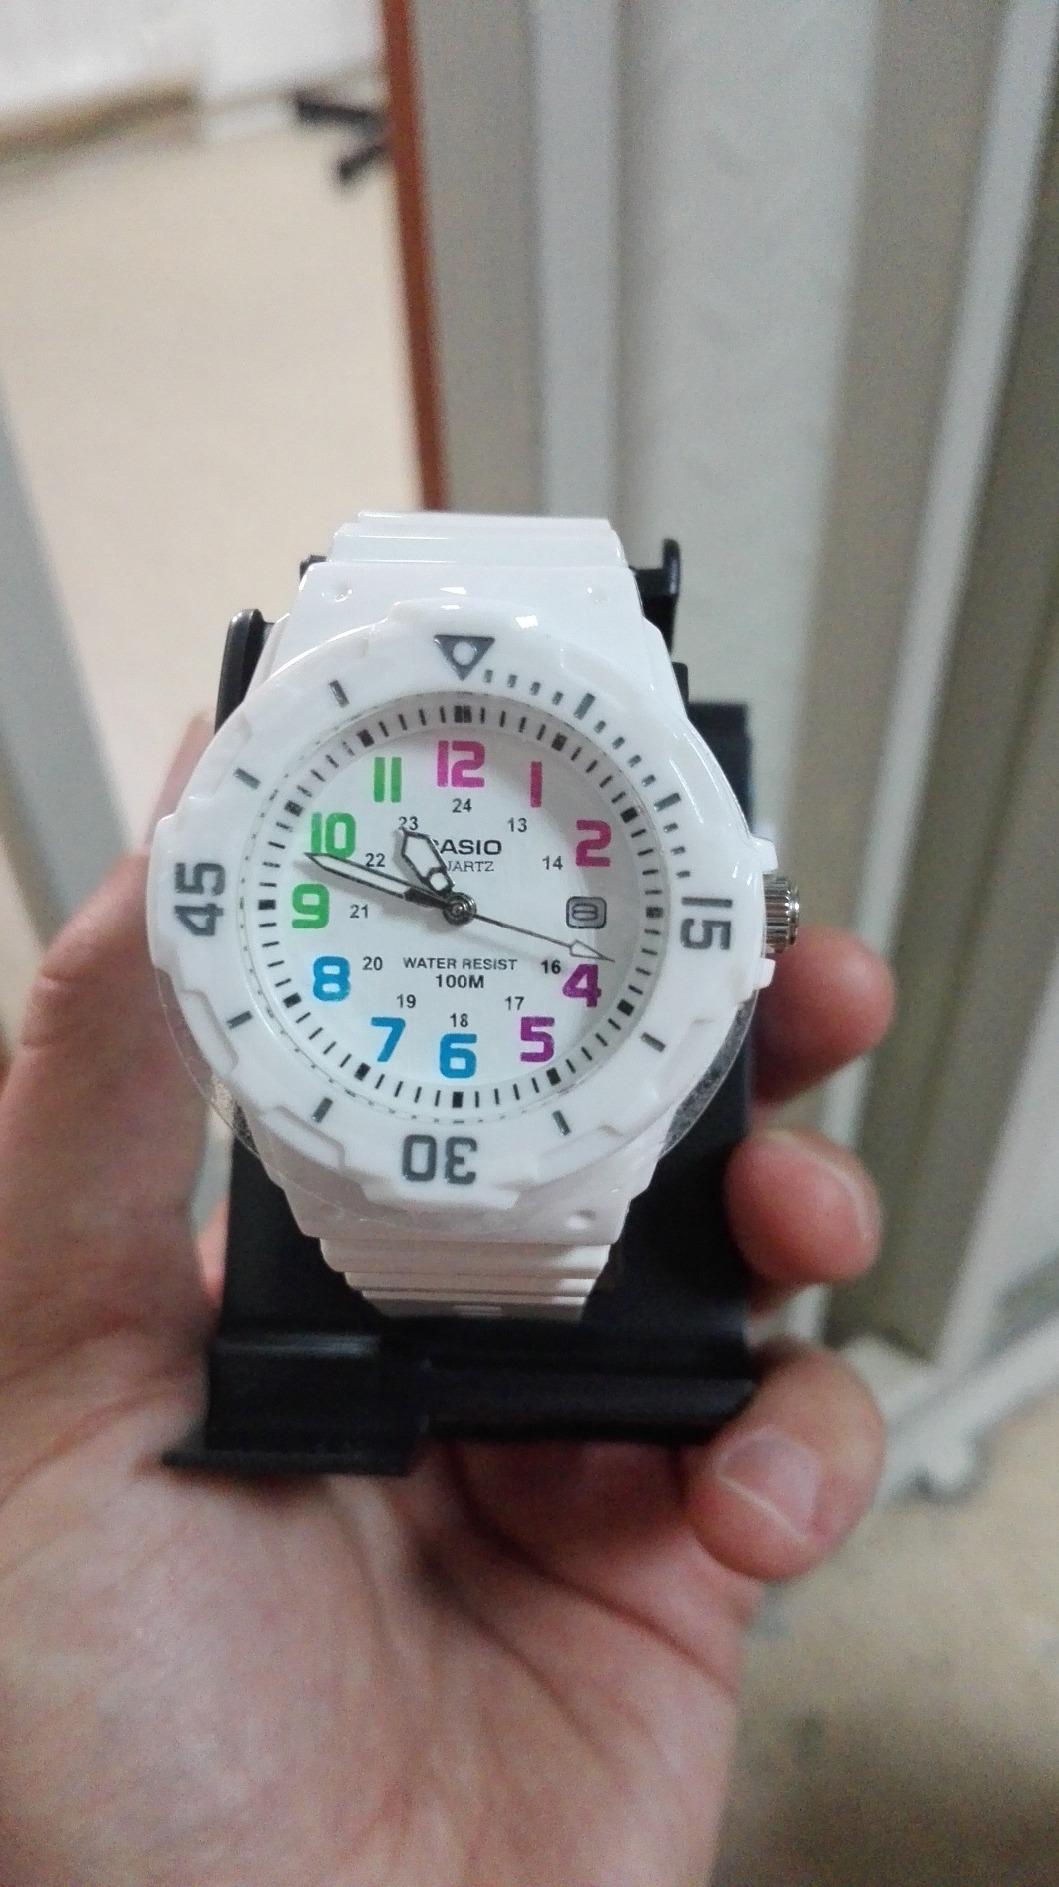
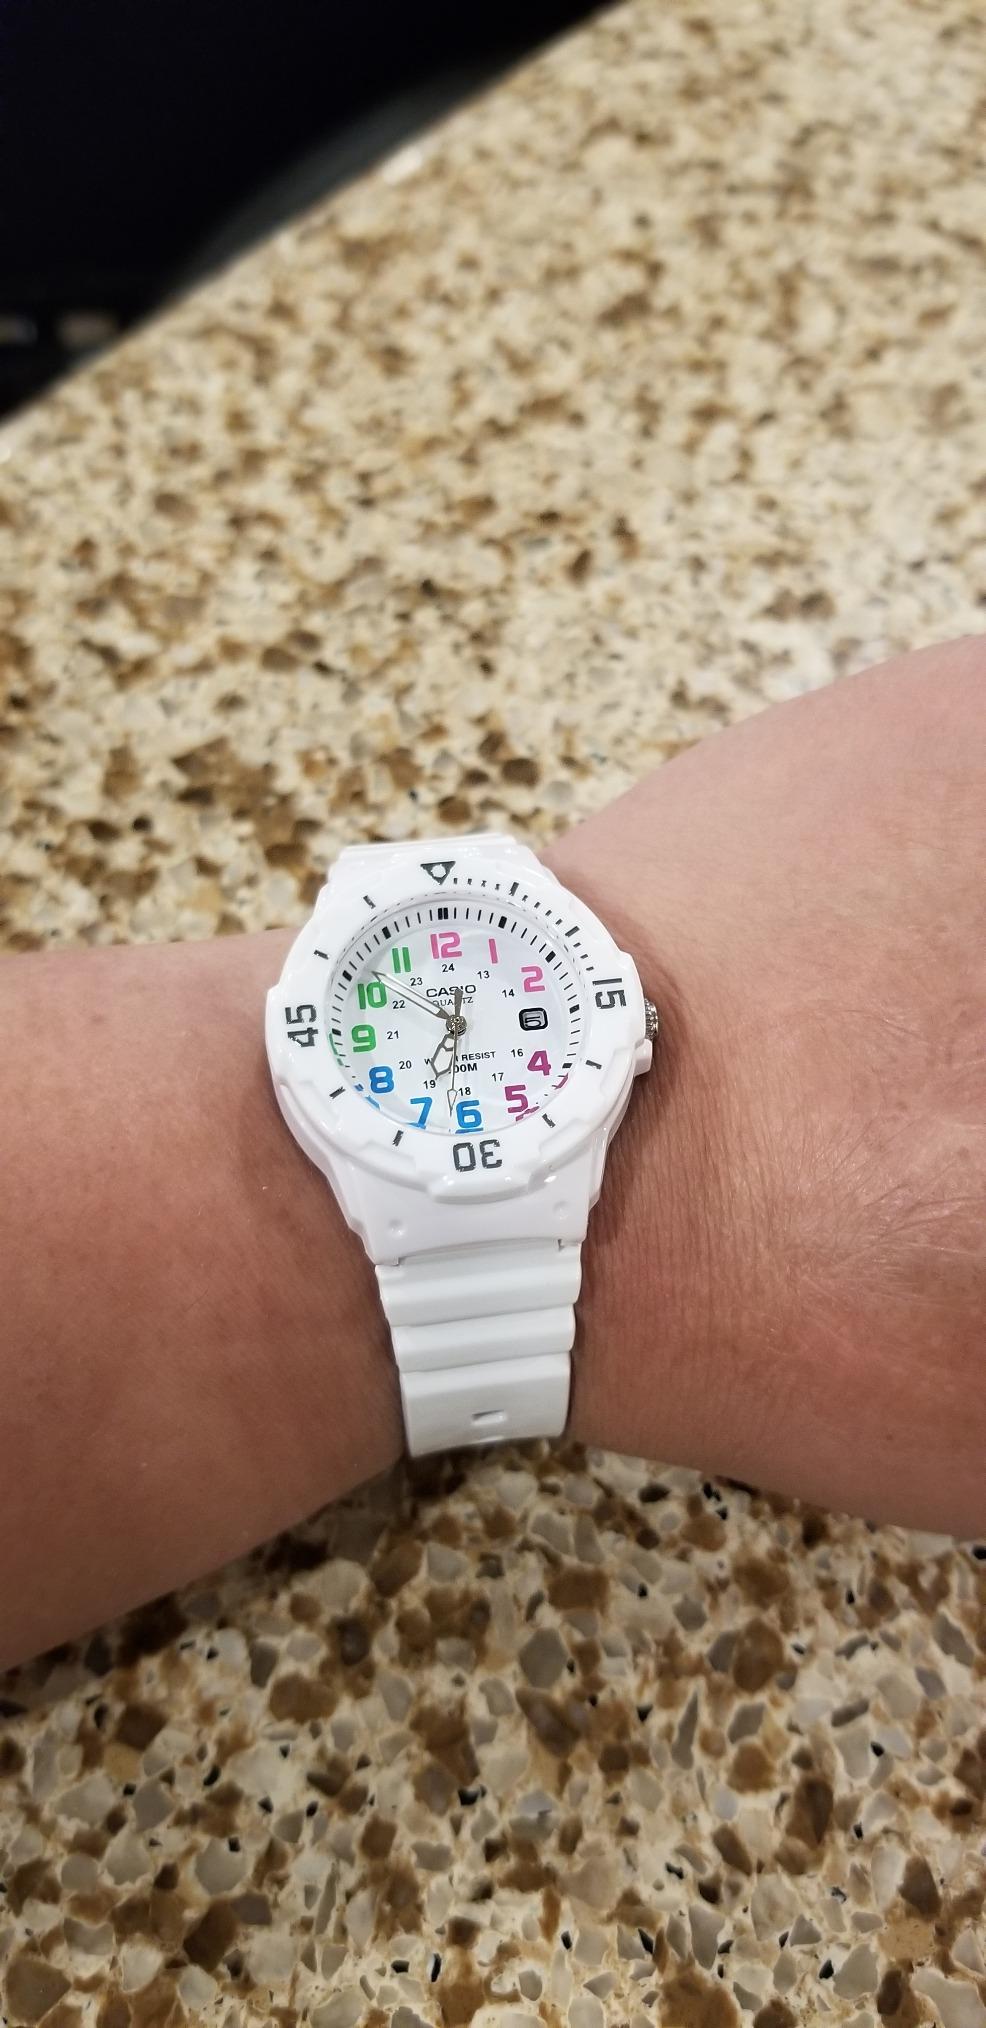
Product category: accessories_watch
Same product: yes